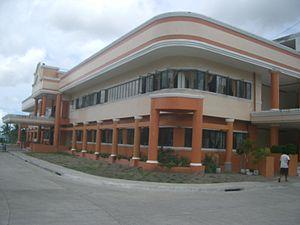
Goa est une municipalité de la province de Camarines Sur, aux Philippines.